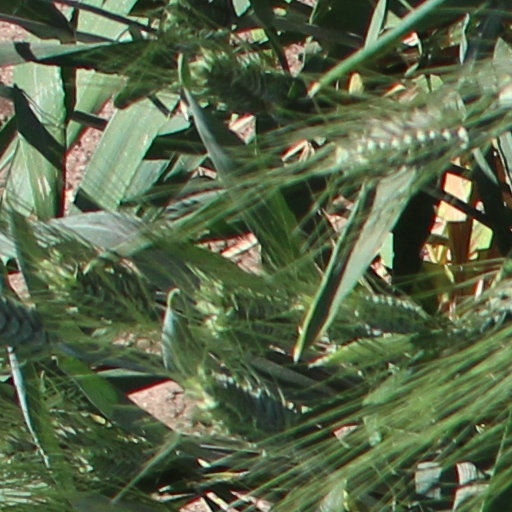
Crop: wheat